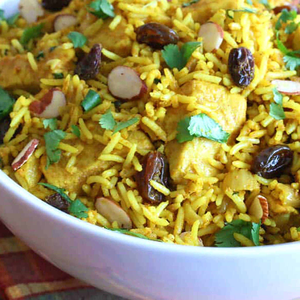
Dish: biryani